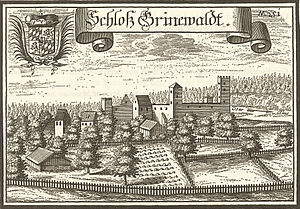
Grünwald / Historie
Burg Grünwald omkring 1700
Grünwald er en kommune i Landkreis München, i den tyske delstat Bayern.